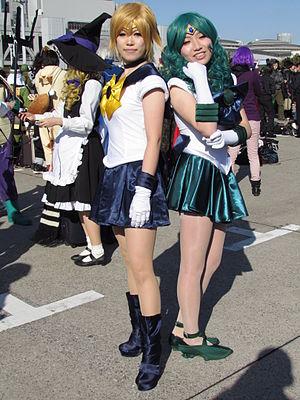
Sailor Uranus est un personnage de fiction et protagoniste de la franchise Sailor Moon créée par Naoko Takeuchi. Ancienne gardienne du système solaire, placée sous les ordres de Queen Serenity, il y a 10 000 ans, Sailor Uranus s’est réincarnée au XXᵉ siècle sous les traits de Haruka Tennô, une jeune fille androgyne de 16 ans.
Cet article présente une liste des personnages de la franchise Sailor Moon, créée par Naoko Takeuchi. Les noms des personnages sont tirés de la version française du manga, publiée chez Pika Édition. Elle ne contient pas les personnages vus uniquement dans les comédies musicales Sera Myu.
Sailor Moon, abréviation de « Bishōjo Senshi Sailor Moon » est une franchise de médias japonaise, incluant manga, animes, comédies musicales, drama, jeux vidéo et divers produits dérivés, créée par Naoko Takeuchi en 1992.